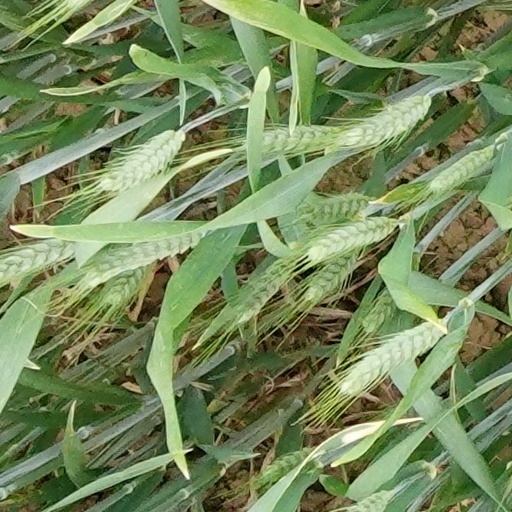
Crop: wheat